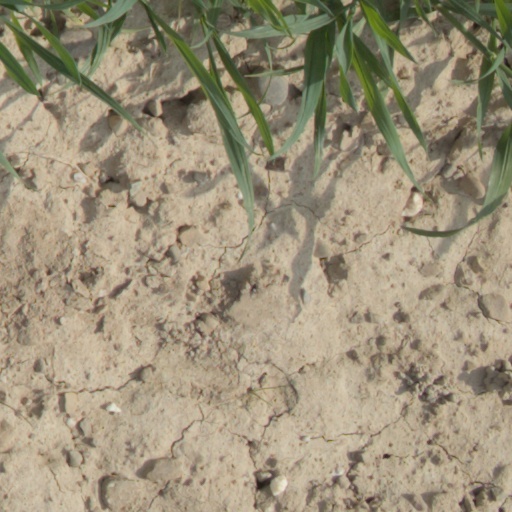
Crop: wheat